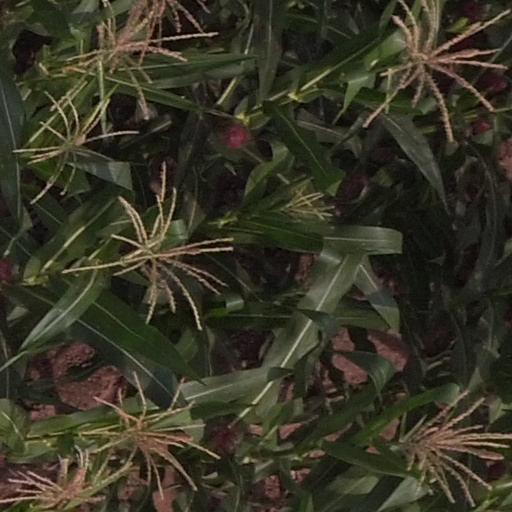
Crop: maize; corn